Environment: real
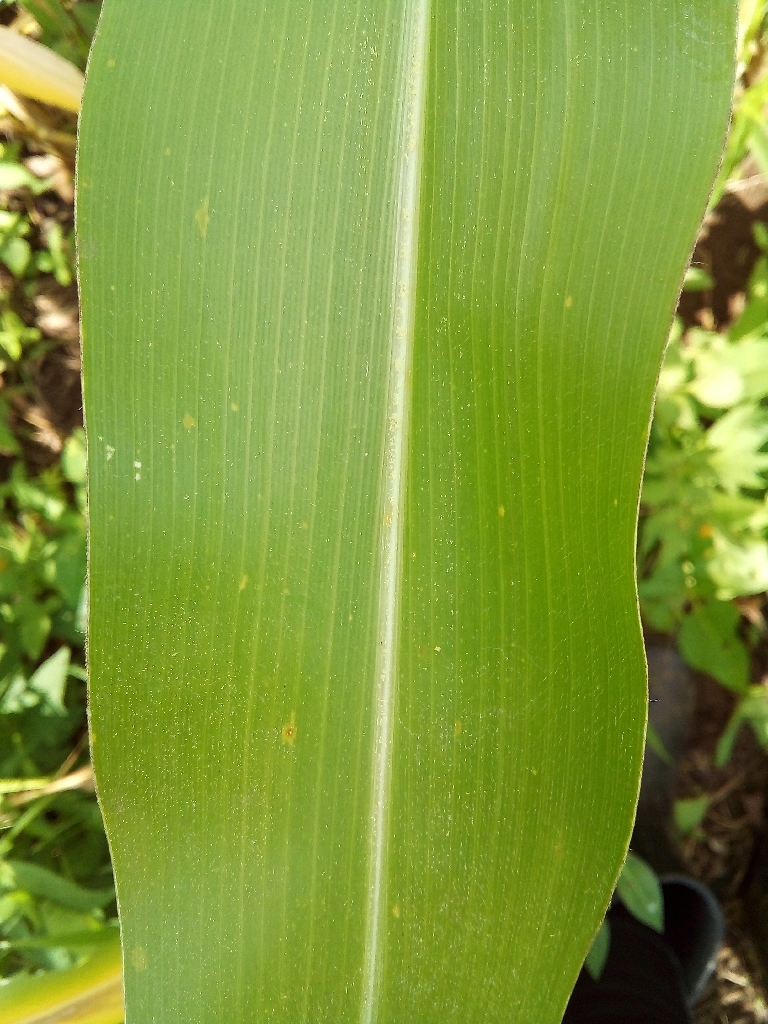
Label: healthy